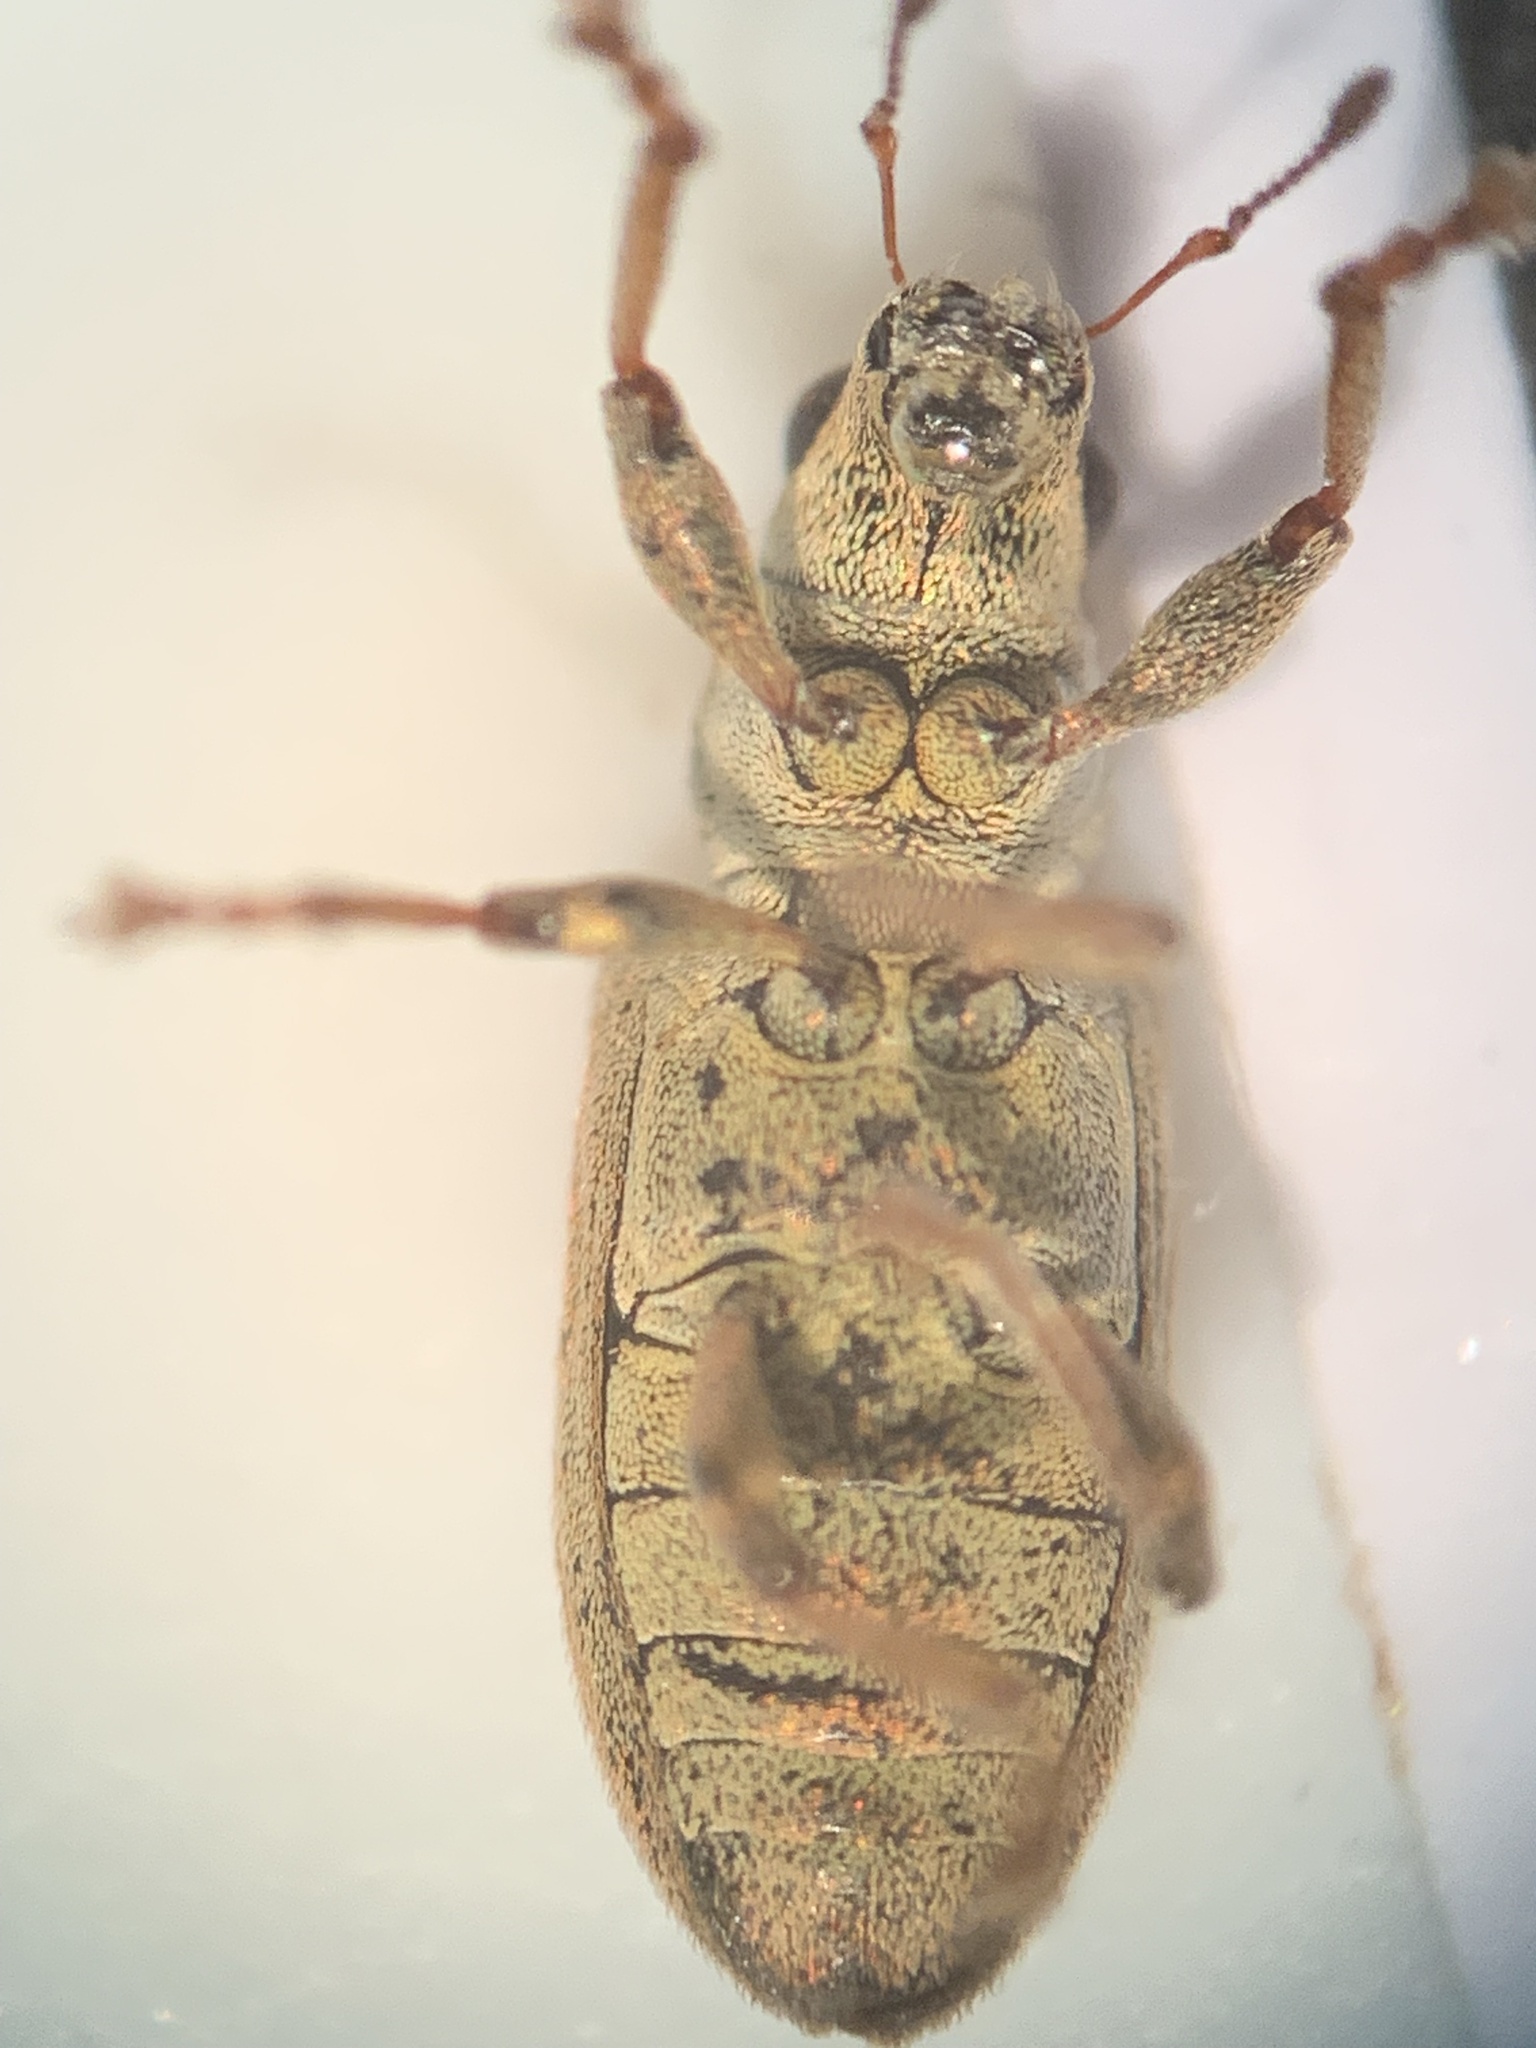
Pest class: pea_leaf_weevil